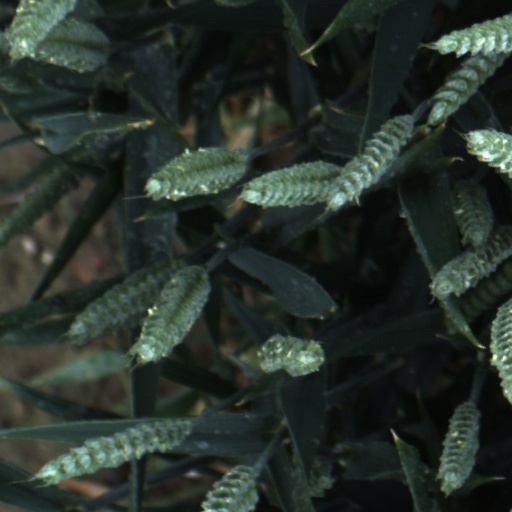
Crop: wheat